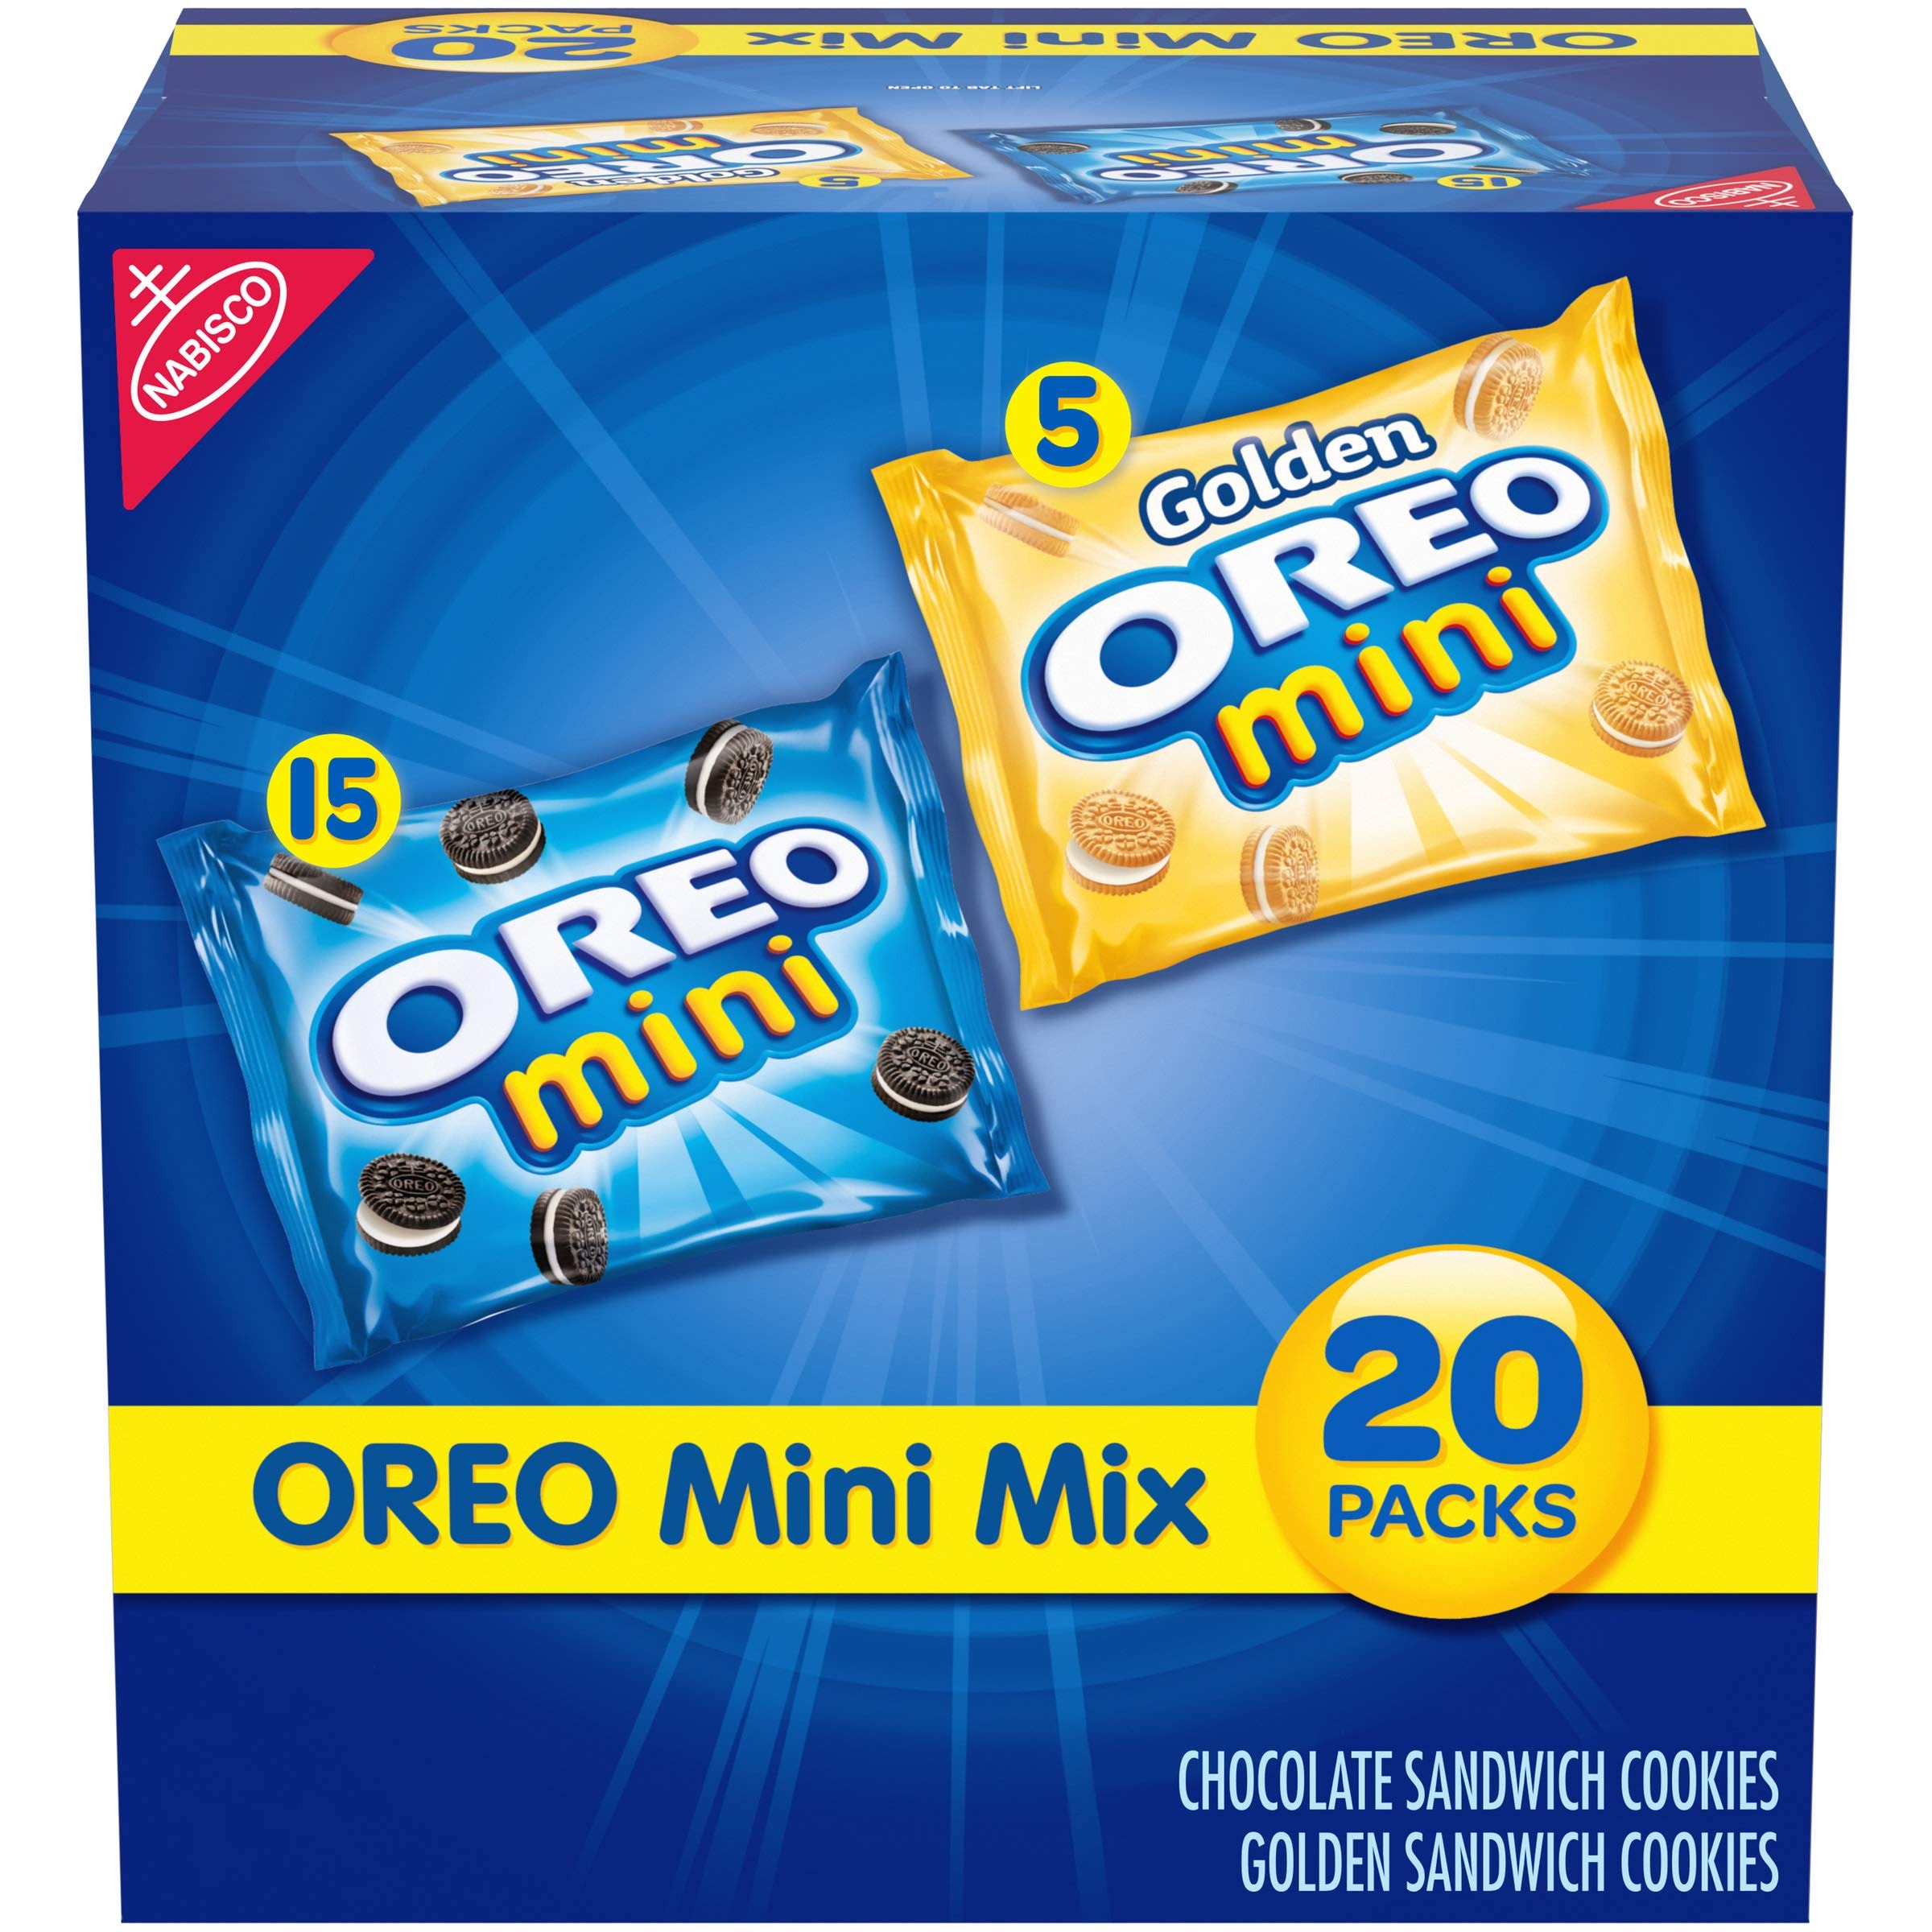
Item Name: OREO Mini Mix Sandwich Cookies Variety Pack, 20 - 1 oz Snack Packs
Bullet Point 1: One OREO Mini Mix Variety Pack with 20 snack packs, 1 0 oz each, of OREO Mini Sandwich Cookies
Bullet Point 2: Cookie variety pack with 15 packs of Original Mini OREO Chocolate Sandwich Cookies and 5 packs of Golden OREO Mini Sandwich Cookies
Bullet Point 3: Mini original and golden sandwich cookies with classic OREO creme in convenient OREO mini packs
Bullet Point 4: Miniature cookies are wonderfully bite sized snack cookies for easy snacking
Bullet Point 5: Snack-sized cookie bags are great for lunch boxes, party favors, and quick cookies for children
Value: 20.0
Unit: Ounce

Price: 13.435